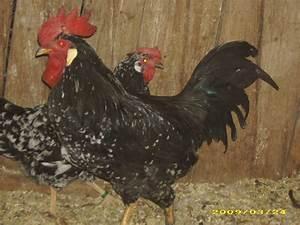
chicken